Barrister Parvateesam (film)

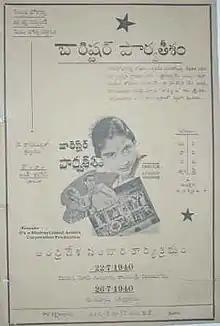
Baristor Parvatesam (1940) Poster

Barrister Parvateesam is a 1940 Indian Telugu-language comedy drama film directed by H. M. Reddy. It is based on the Telugu novel of the same name (1924) written by Mokkapati Narasimha Sastry.